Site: brandenburg
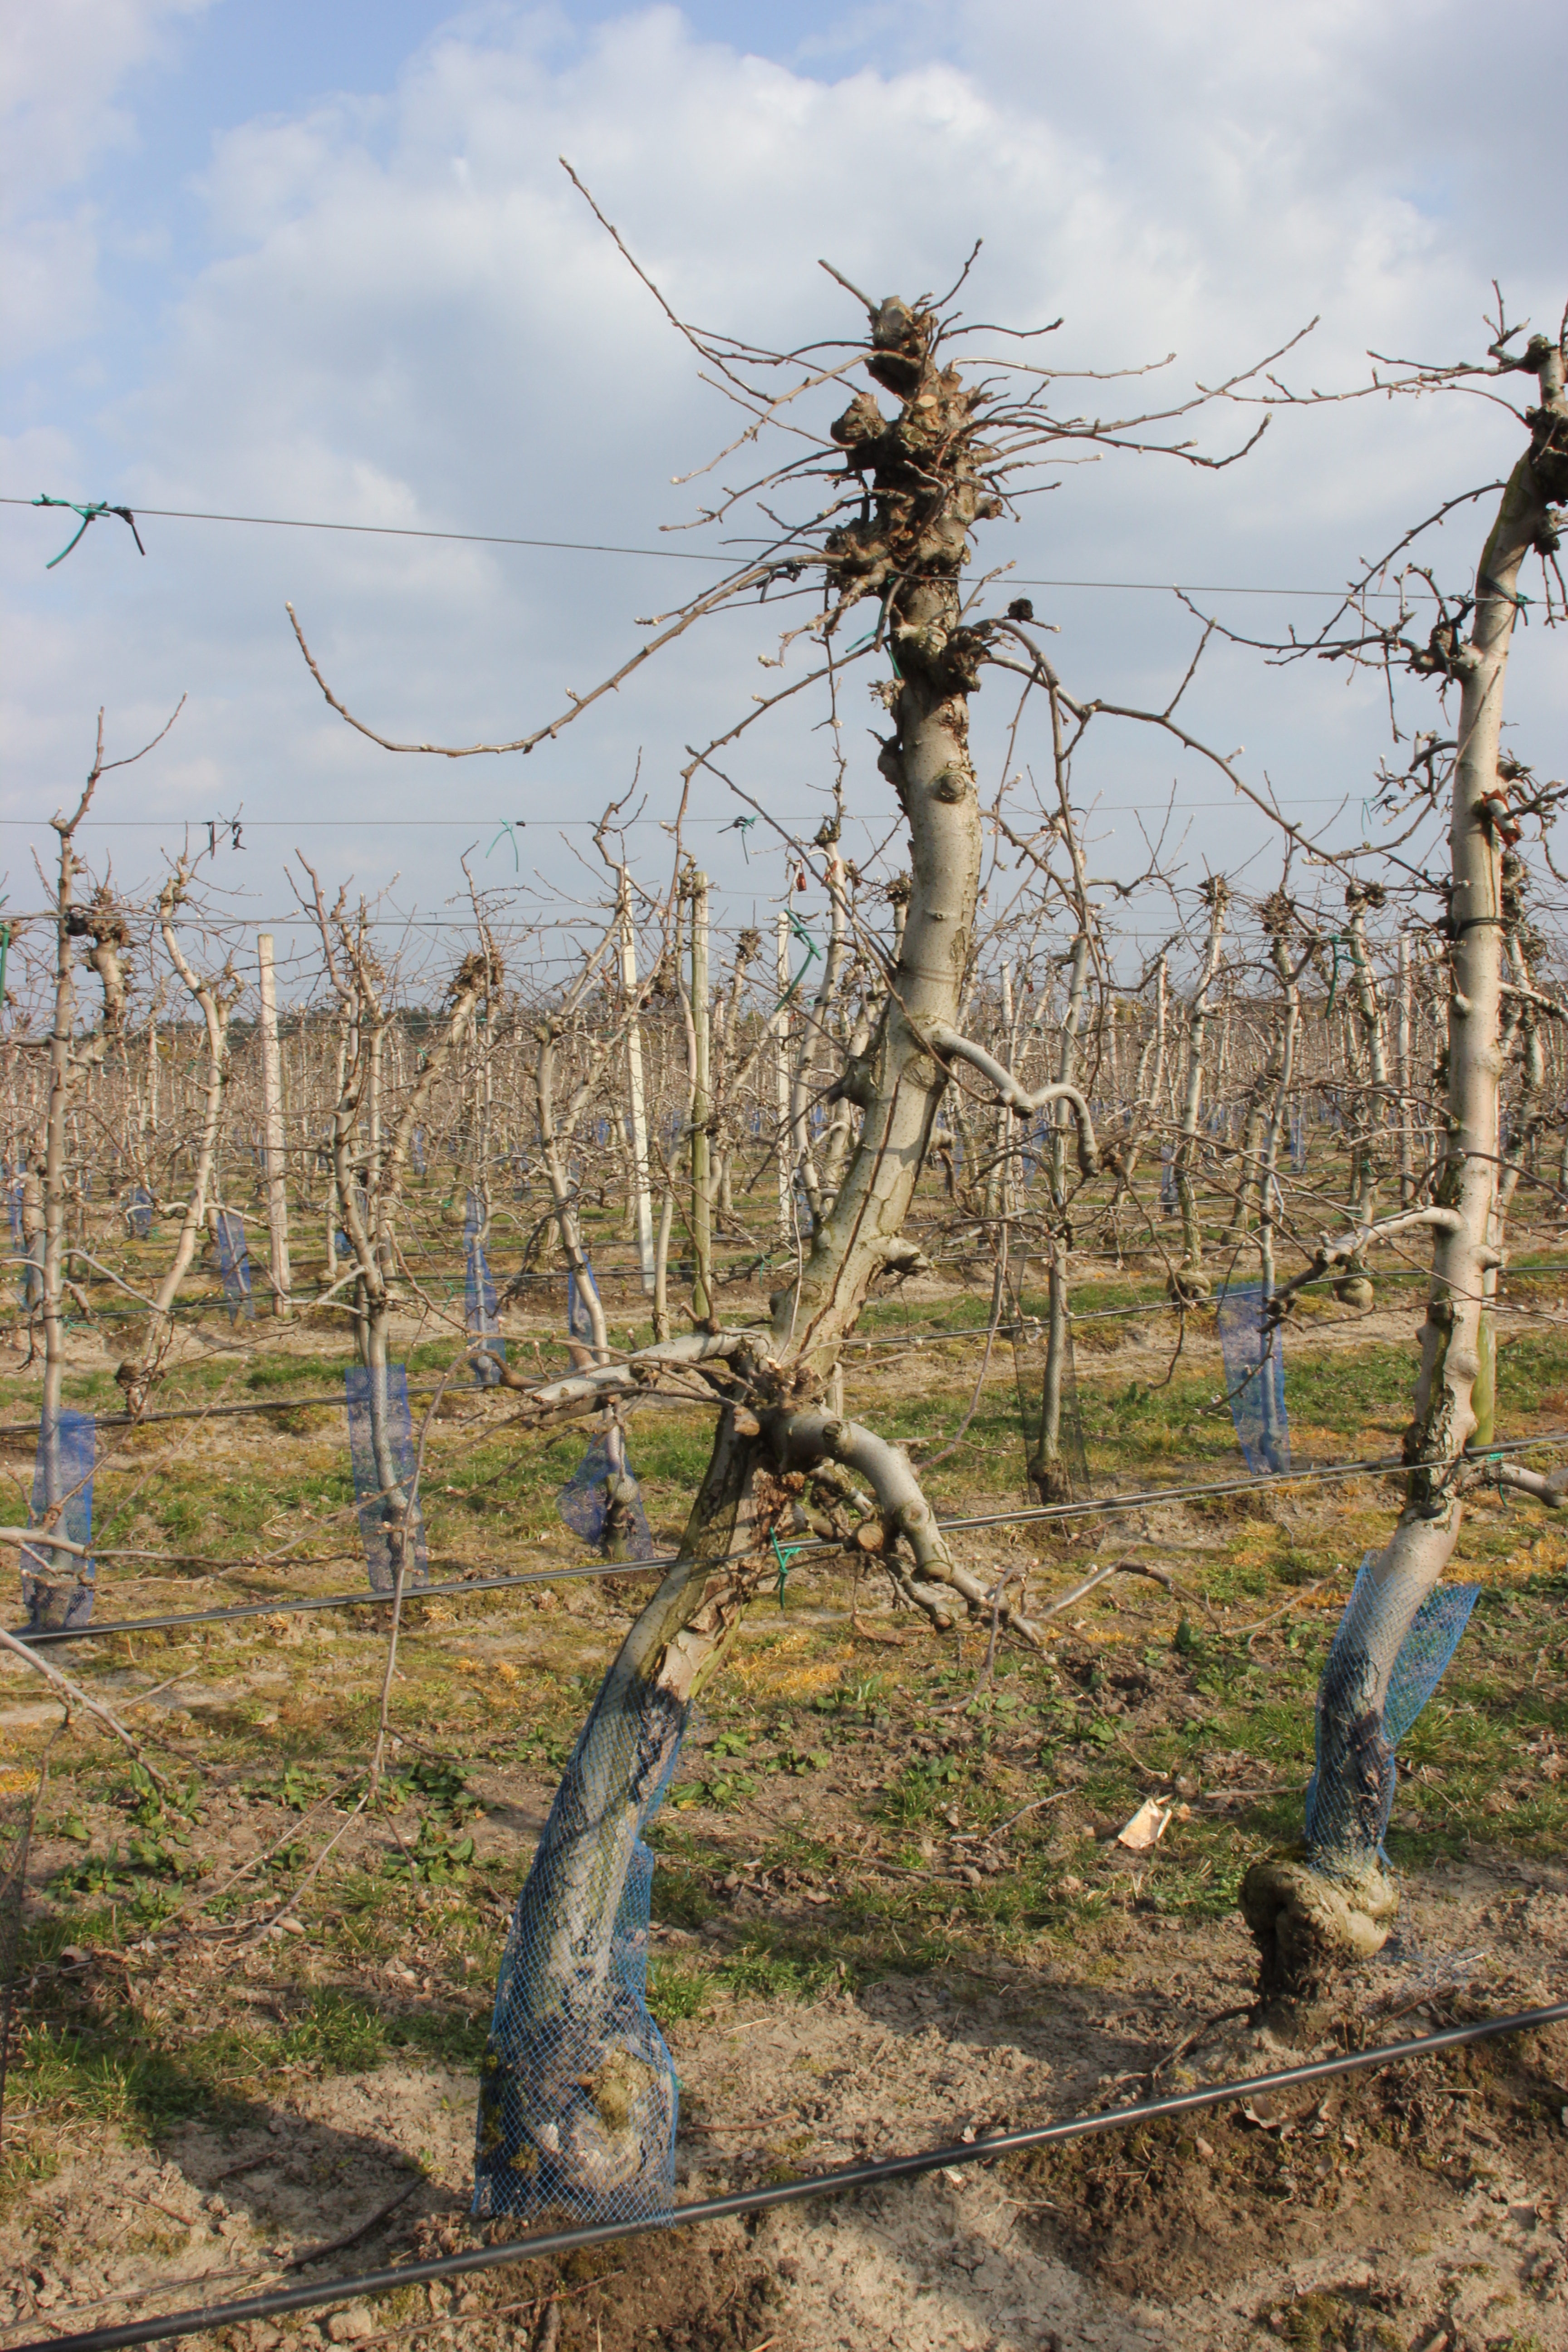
Growth stage (BBCH 03): Bud development